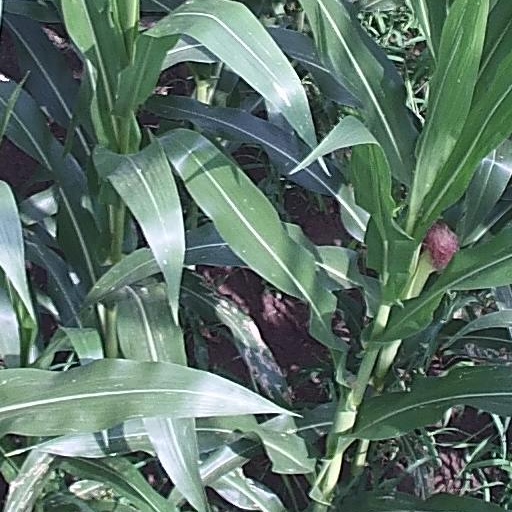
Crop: maize; corn